O'Connell, New South Wales

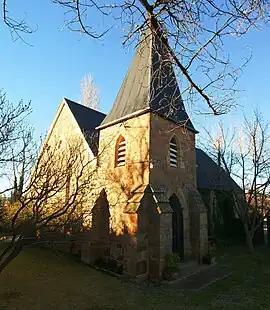
Saint Francis of Assisi Church, O'Connell, New South Wales

O’Connell is a village in New South Wales, Australia. The village, classified by the National Trust of Australia, is 23 kilometres from Oberon on the O'Connell Road. At the 2006 census, O'Connell and the surrounding area had a population of 355.